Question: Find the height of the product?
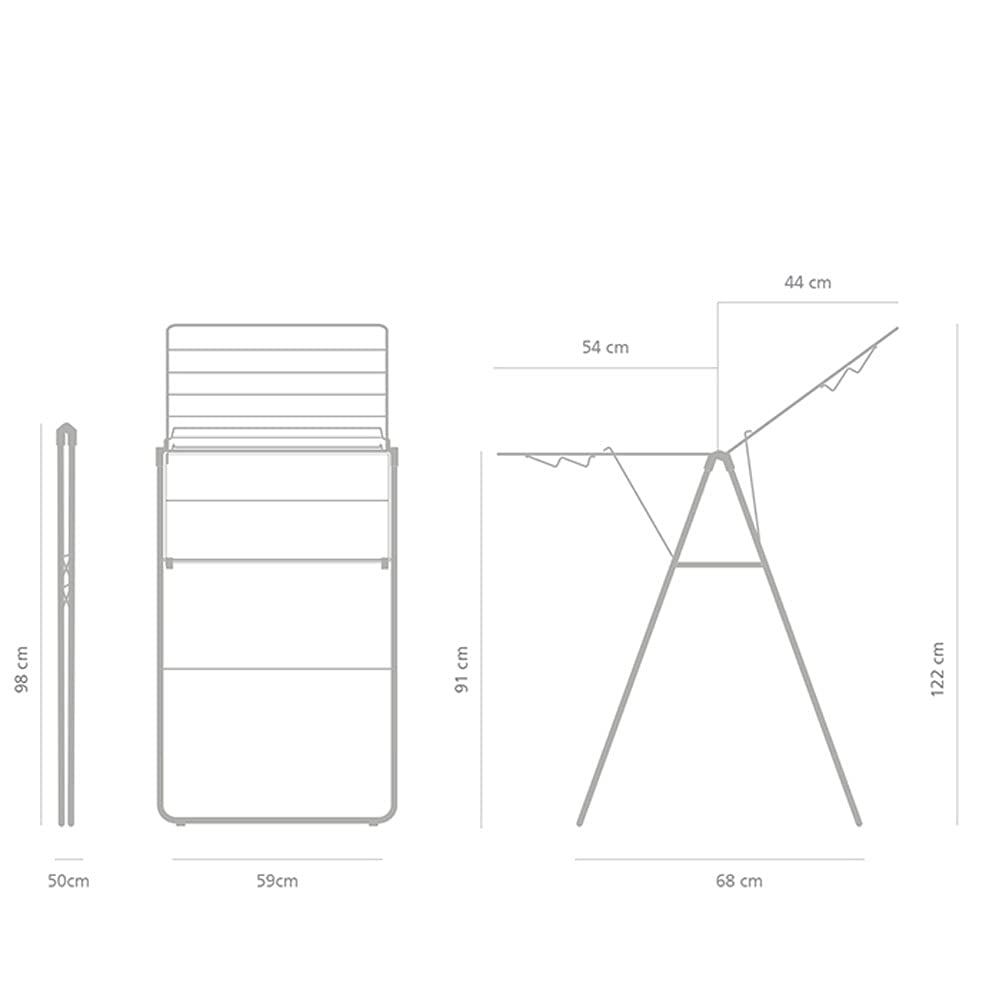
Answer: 98.0 centimetre